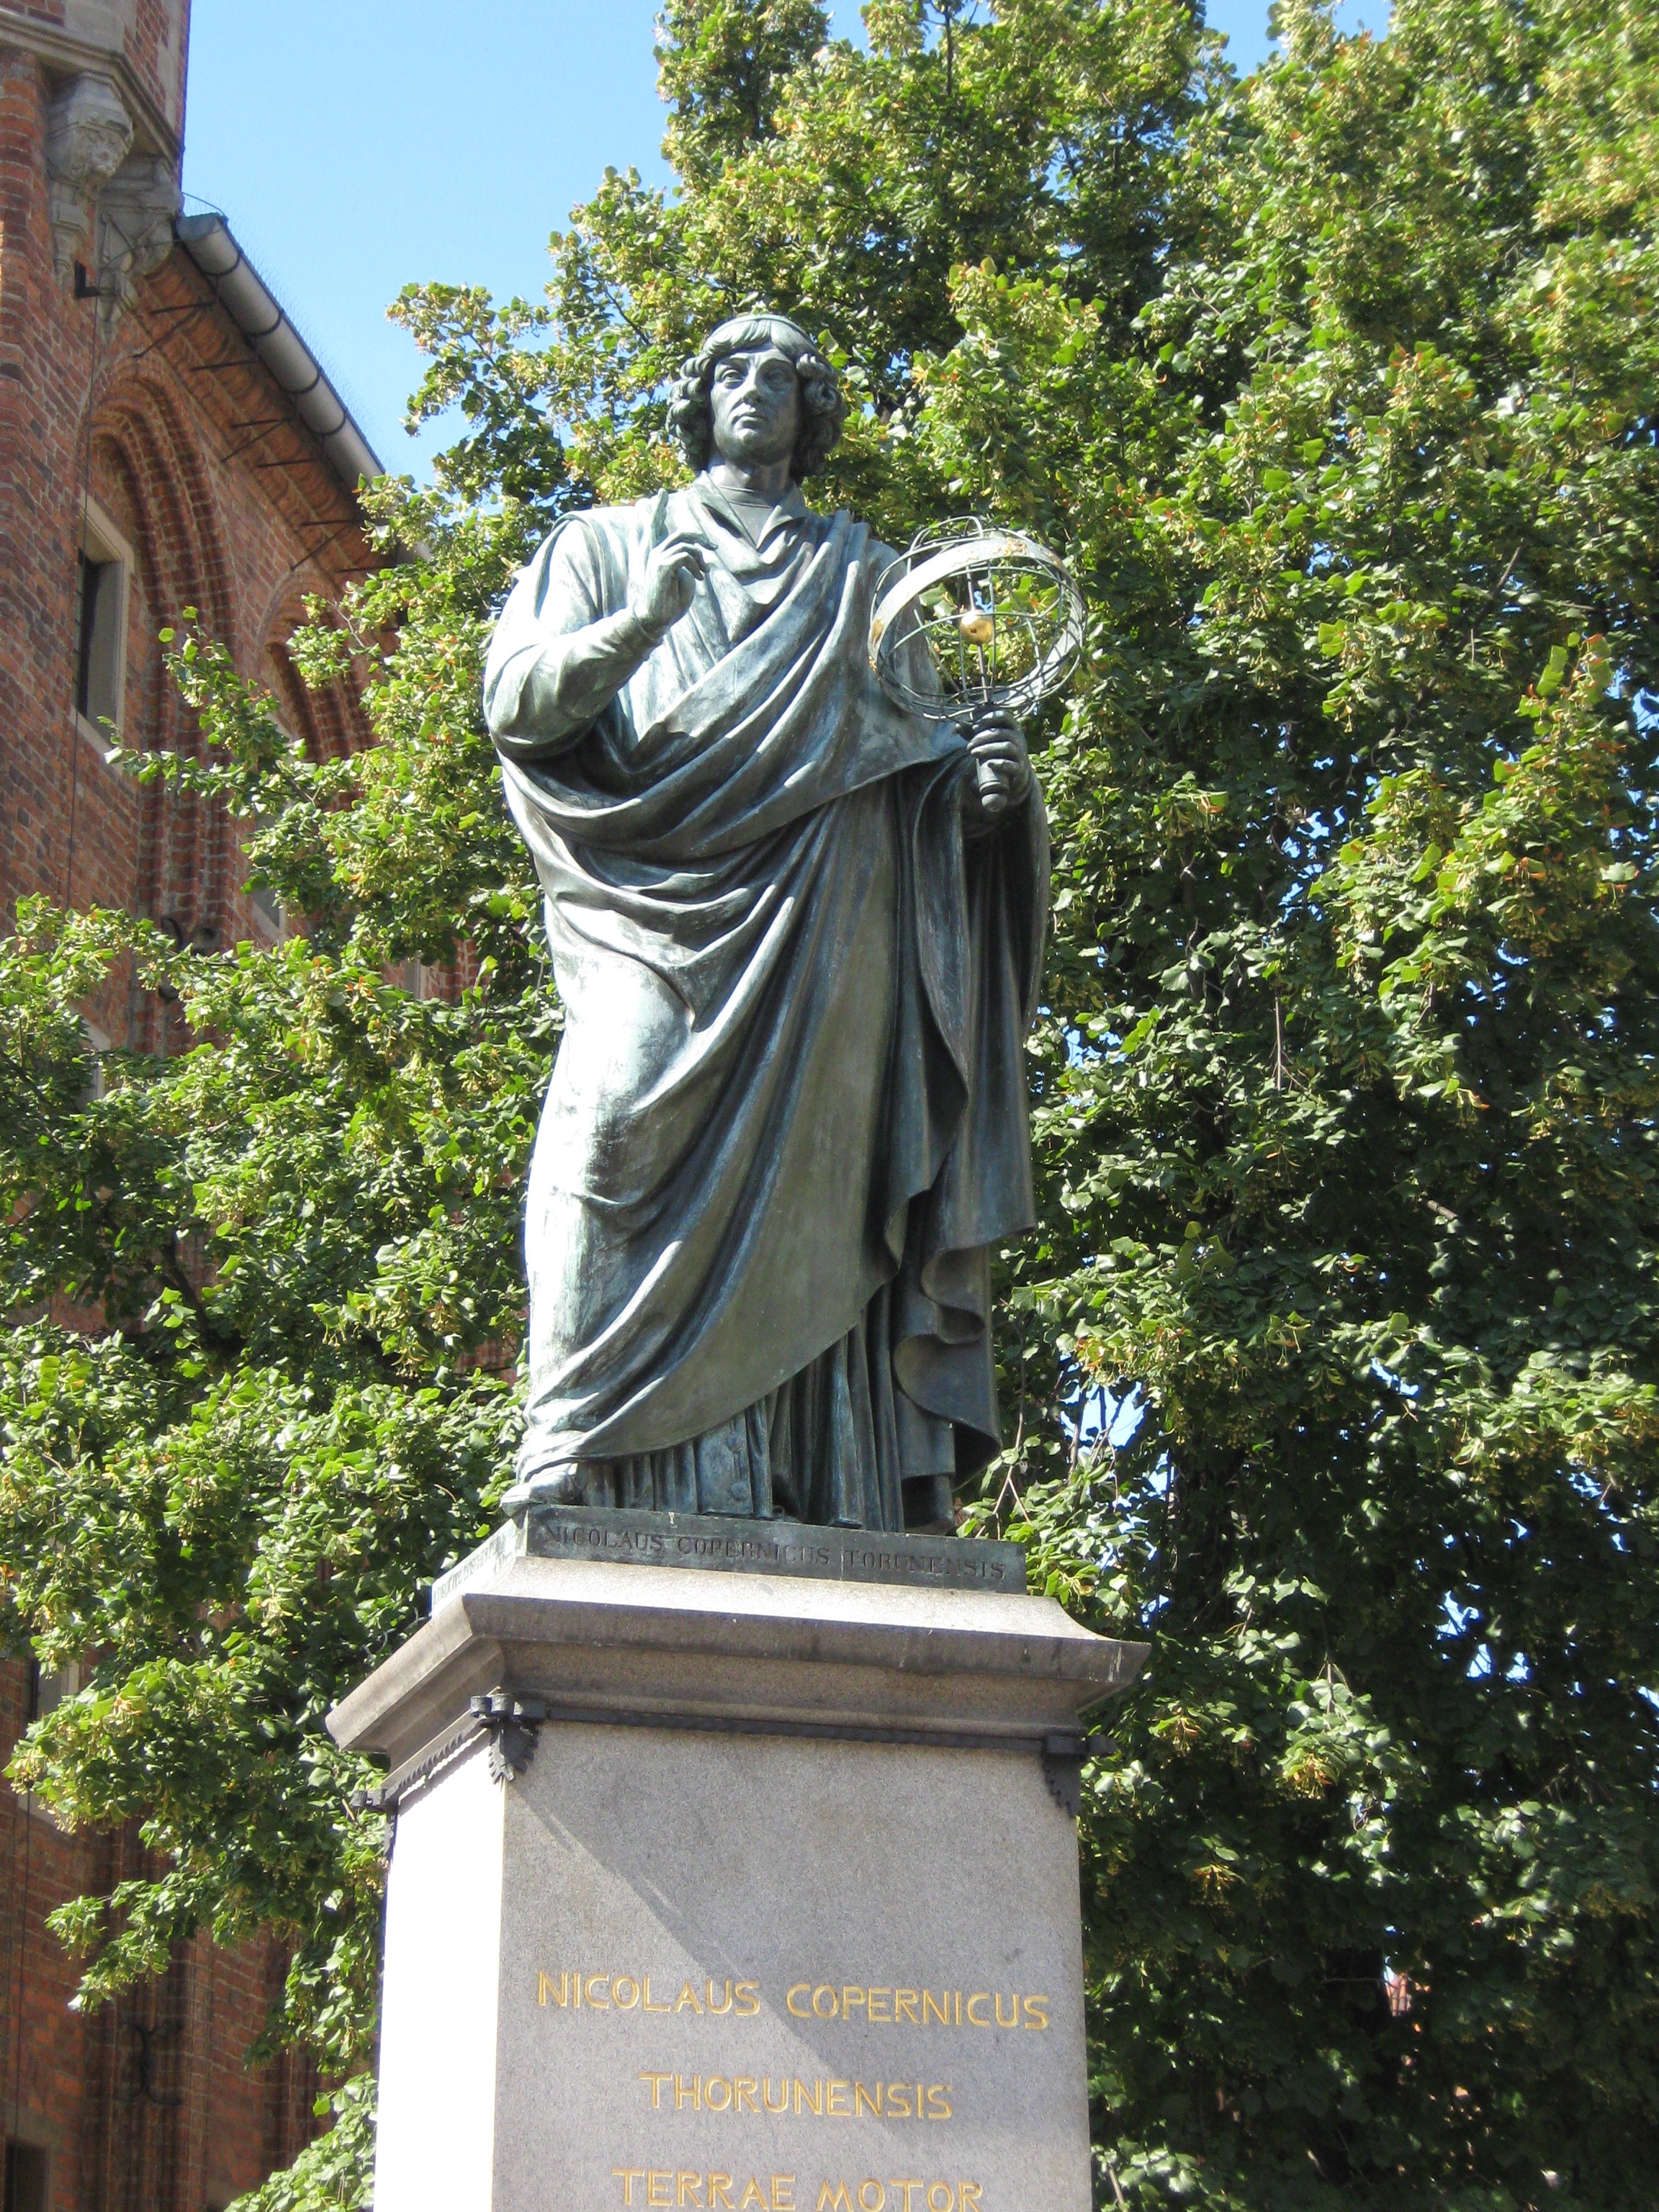
monument, statue, sculpture, memorial, art, poland, torun, copernicus